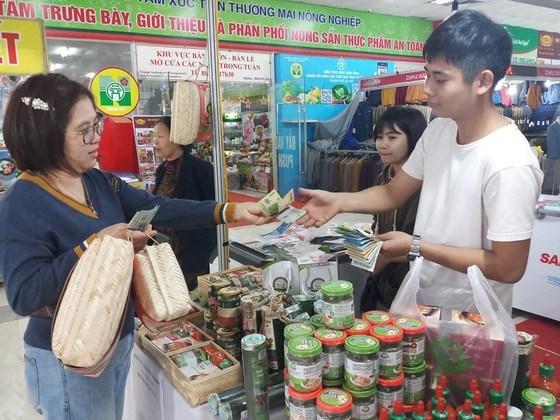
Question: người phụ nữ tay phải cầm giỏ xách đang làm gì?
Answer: đang đưa tiên cho người đàn ông